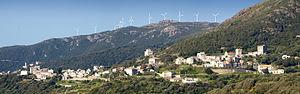
Morsiglia est une commune française située dans la circonscription départementale de la Haute-Corse et le territoire de la collectivité de Corse. Elle appartient à l'ancienne piève de Luri, dans le Cap Corse.